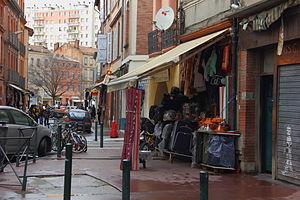
Quartier Arnaud Bernard, Toulouse
Le quartier Arnaud-Bernard est un quartier populaire de la ville de Toulouse.